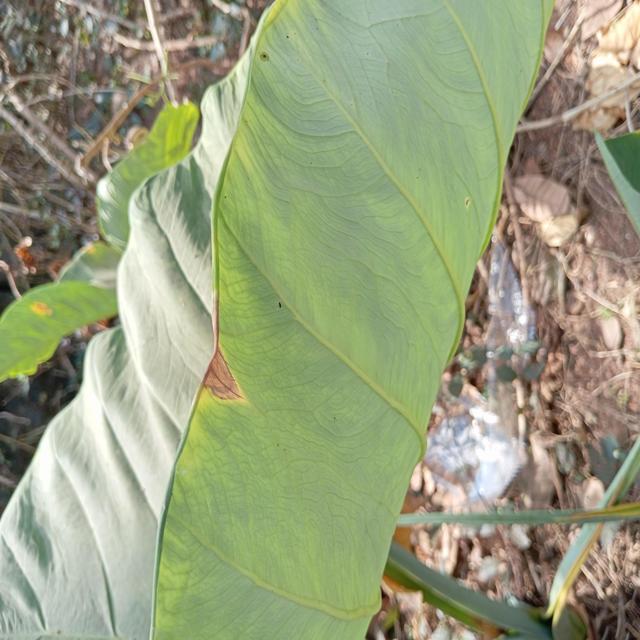
Label: Early_Blight